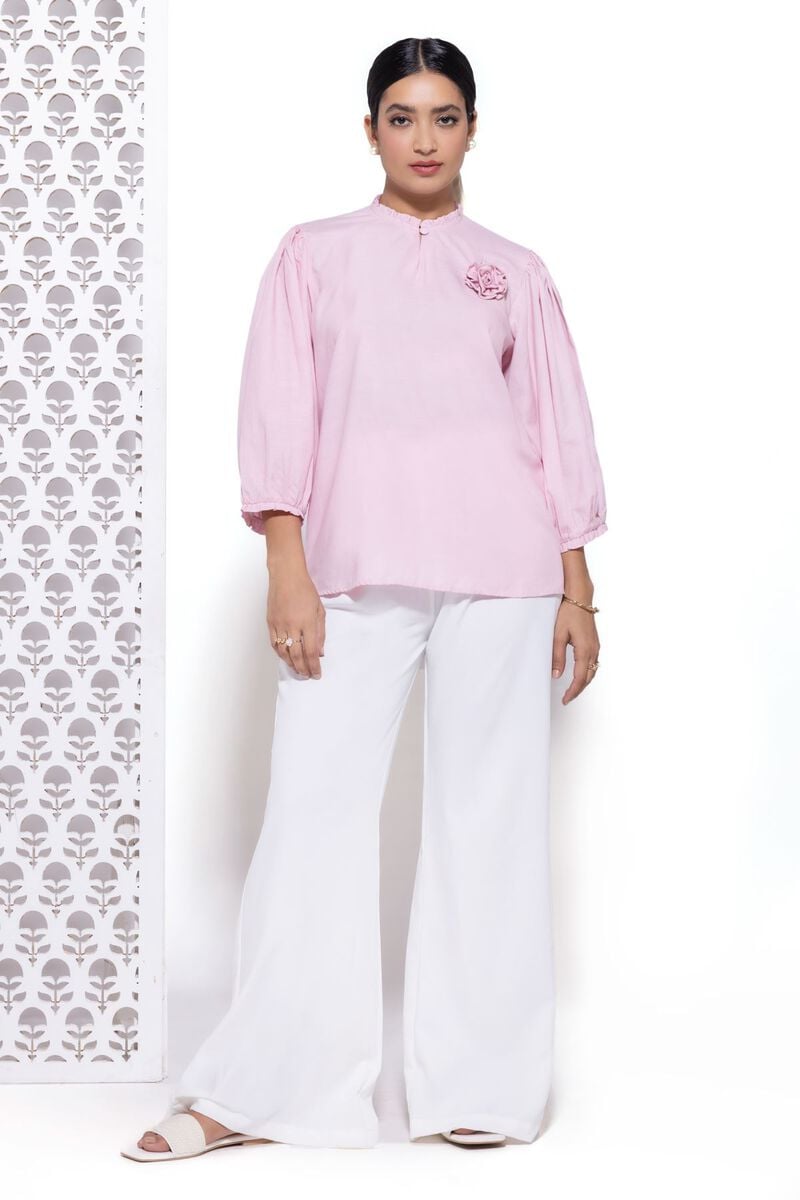
pink embroidered puff sleeve top